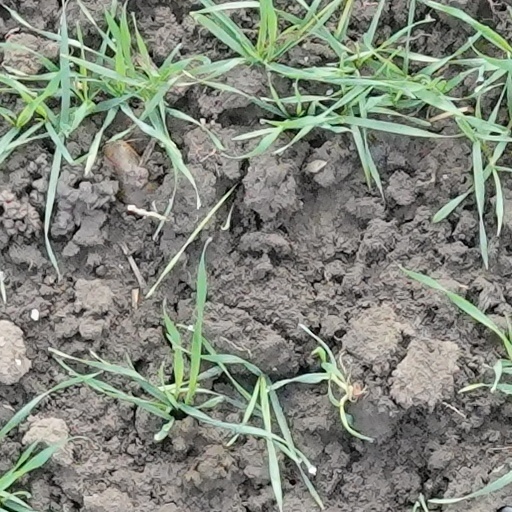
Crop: wheat